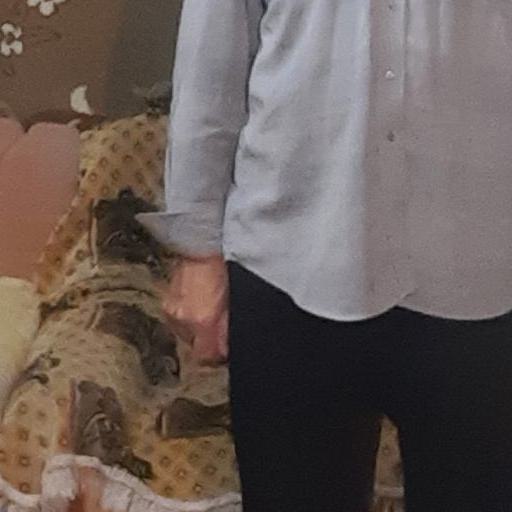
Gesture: no_gesture